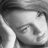
Emotion: sad